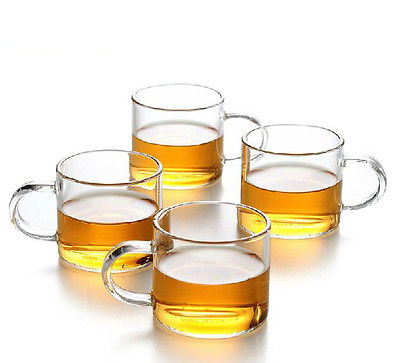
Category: mug